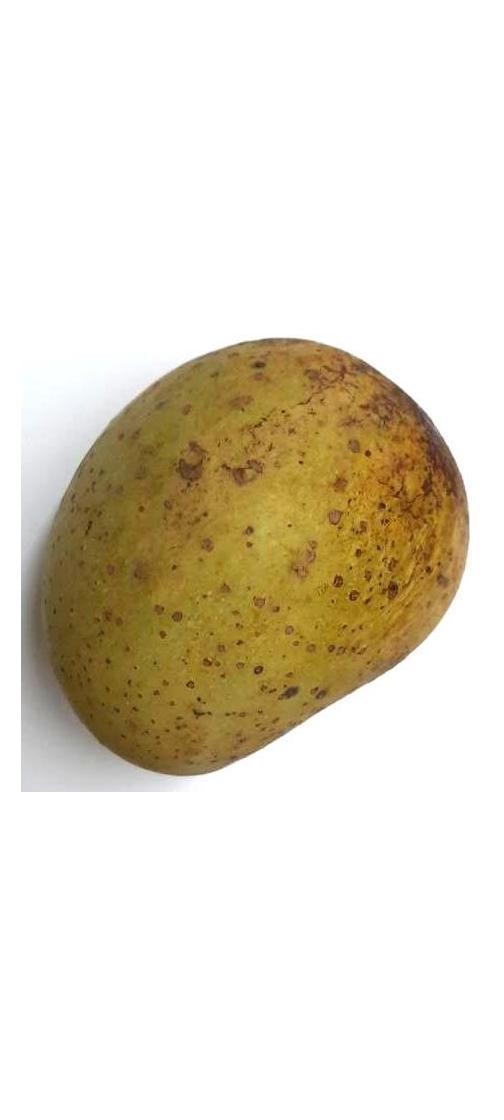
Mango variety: Gourmoti